Secrets d'Histoire

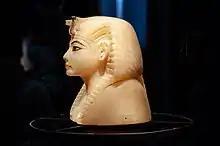
In 2019, an issue on Tutankhamun is broadcast to coincide with an exhibition on the pharaoh at the "Grande halle de la Villette".

Since its broadcast on France 3, the show has recorded encouraging audience figures. The first three episodes broadcast from October 2019 averaged 2.4 million viewers (10.5% market share). Following these good results, the "Secrets d'Histoire" team has indicated that nine further issues have been commissioned for 2020, with a budget of 400,000 euros for each program.